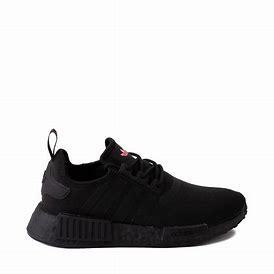
Brand: adidas
Model: NMD_R1 Athletic